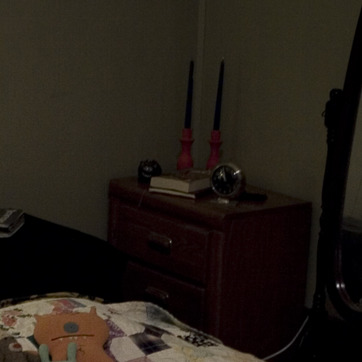
Material: paper